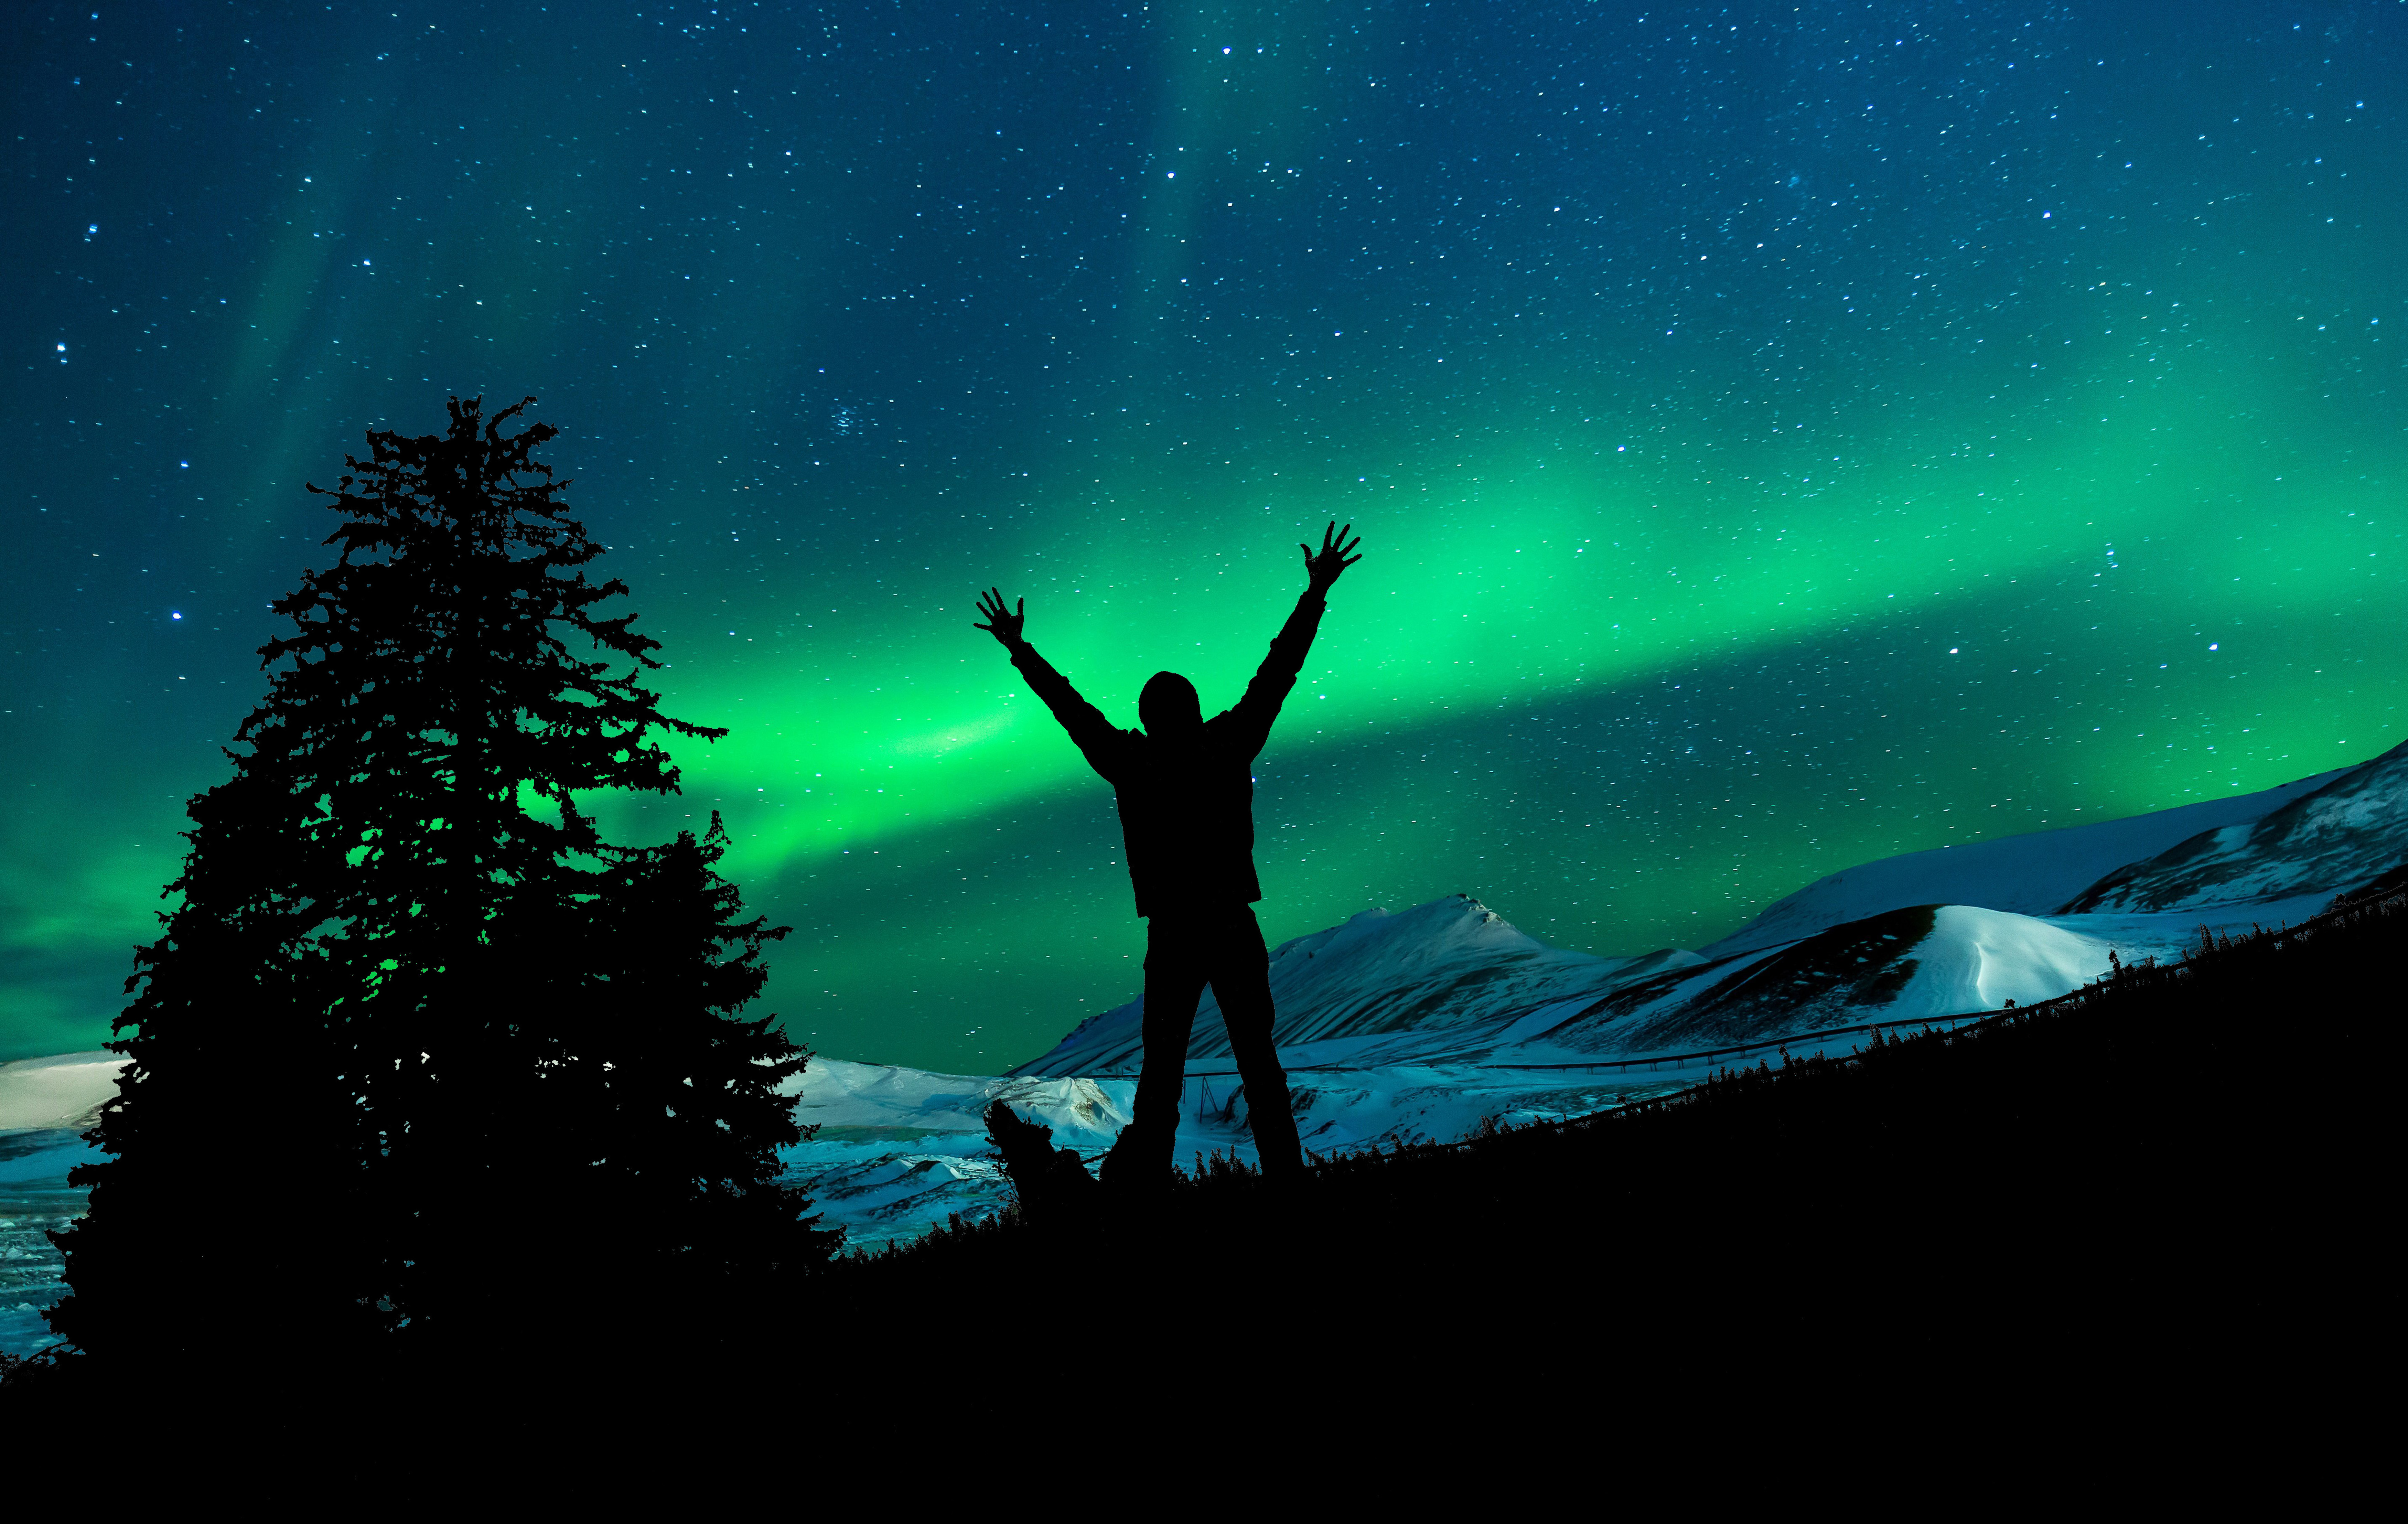
polar, aurora, borealis, aurora borealis, northern lights, polar lights, winter, norway, pole, sky, night, atmosphere, dark, green, colorful, astronomy, alaska, man, person, shadow, silhouette, stars, phenomenon, nature, mountain, adventure, travel, expedition, ice, arctic, tourism, trip, snowy landscape, ice adventure, boreal auroras, outdoor, scenic, color, space, iceland, attraction, sweden, dancing, finland, northern, north, scandinavia, glow, swirl, lights, magical, magnetic, celestial, discharge, ionosphere, light, dawn, solar, watching, midnight, astronomical object, solar winds, energy, freedom, field, figure, arms, hands up, body, tree, furtree, christmas, christmas tree, spirit, evening, morning, rays, wave, waves, religion, god, soul, cosmos, universe, feng shui, creation, phantasy, fairy, mystical, miracle, wonder, esoteric, photography, darkness, cloud, landscape, plant, world